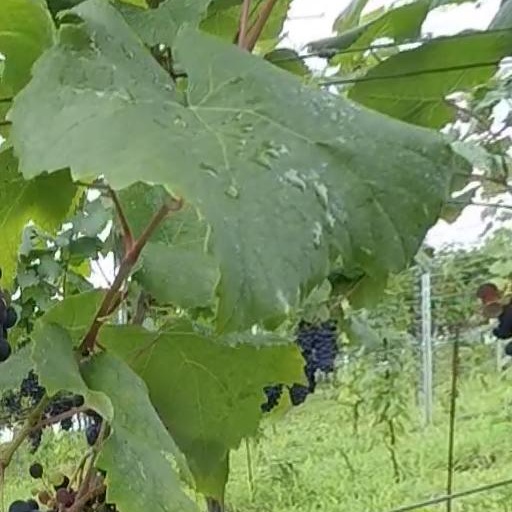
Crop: grape